The Labours of Hercules

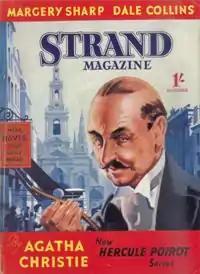
The cover of issue 587 of the "Strand Magazine" (November 1939) which featured the first UK publication of "The Nemean Lion"

All of the stories except for "The Capture of Cerberus" were first published in the UK in the "Strand Magazine" with illustrations by Ernest Ratcliff as follows: